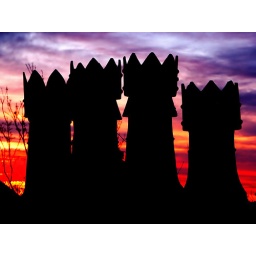
Another from my bedroom window in Manchester. Early morning is a secret and beautiful time in England.